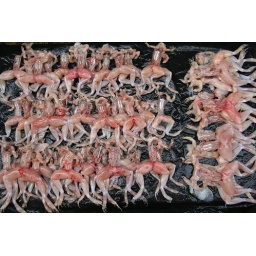
Skinned, these frogs were displayed on a p[lastic sheet laid above a fruit box at the Glodok market in Jakarta